Rocket-powered aircraft

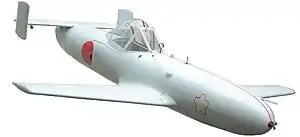
A Yokosuka MXY-7 Ohka replica at the Yasukuni Shrine Yūshūkan war museum

Japan, who was allied to Nazi Germany, secured the design schematics of the Me 163 Komet. After considerable effort, it successfully established its own production capability, which was used to produce a limited number of its own copies, known as the Mitsubishi J8M, which performed its first powered flight on 7 July 1945. Furthermore, Japan attempted to develop its own domestically designed rocket-powered interceptor, the Mizuno Shinryu; neither the J8M or the Shinryu ever saw combat. The Japanese also produced approximately 850 Yokosuka MXY-7 Ohka rocket-powered suicide attack aircraft during the Second World War, a number were deployed in the Battle of Okinawa. Postwar analysis concluded that the "Ohka"s impact was negligible, and that no U.S. Navy capital ships had been hit during the attacks due to the effective defensive tactics that were employed.